James Shaw (New Zealand politician)

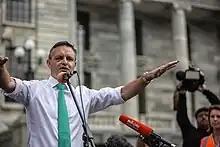
Shaw at the School Strike for Climate in Wellington, 2019

Shaw was appointed Minister of Statistics, Minister for Climate Change and Associate Minister of Finance (outside Cabinet) in the coalition government.